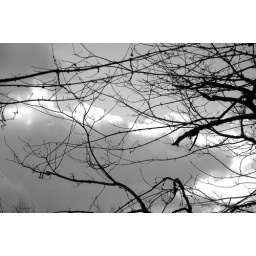
This is in black and white for dramatic cloud effect, but there was blue sky today!!